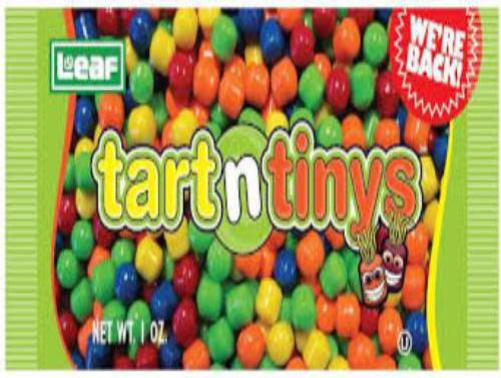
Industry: Food